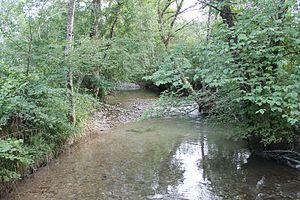
Rivière de l'Ire dans la Réserve naturelle nationale du Bout du lac d'Annecy
Liste des fleuves, rivières et autres cours d'eau qui parcourent en partie ou en totalité le département de la Haute-Savoie. La liste présente les cours d'eau, généralement de plus de 10 km de longueur sauf exceptions, par ordre alphabétique, par fleuves et bassin versant, par station hydrologique, puis par organisme gestionnaire ou organisme de bassin.